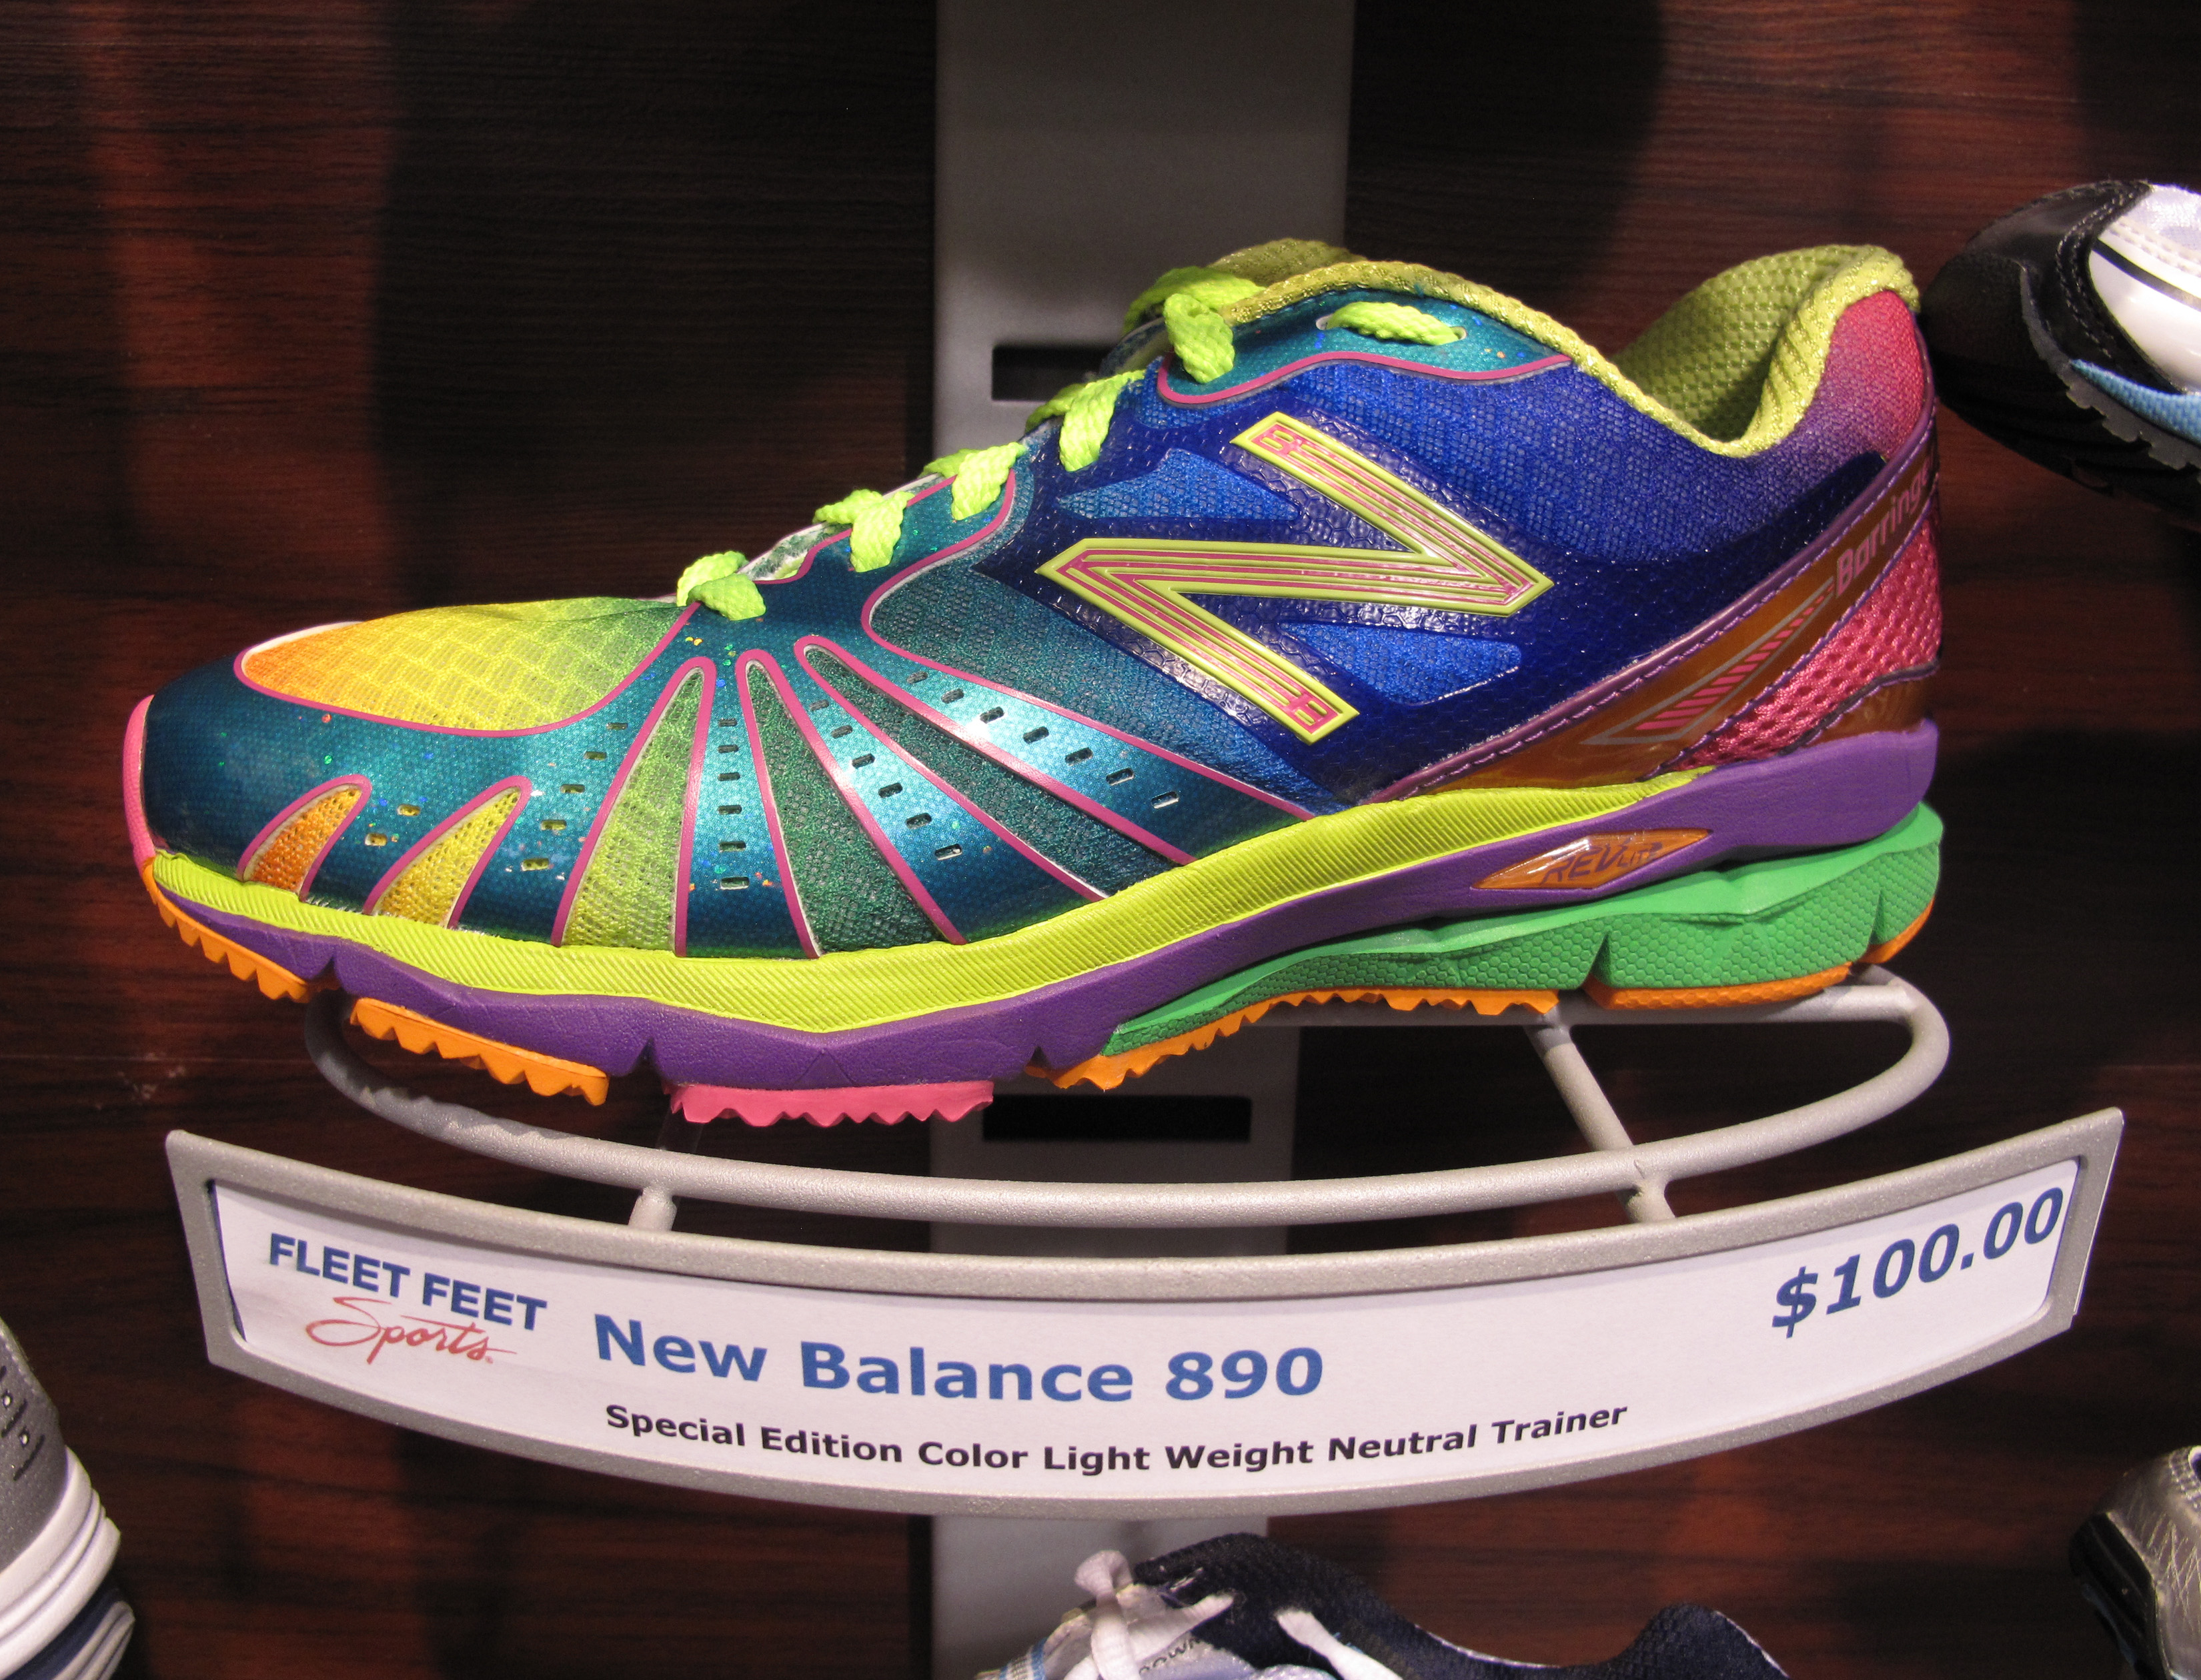
shoe, color, blue, yellow, sneakers, footwear